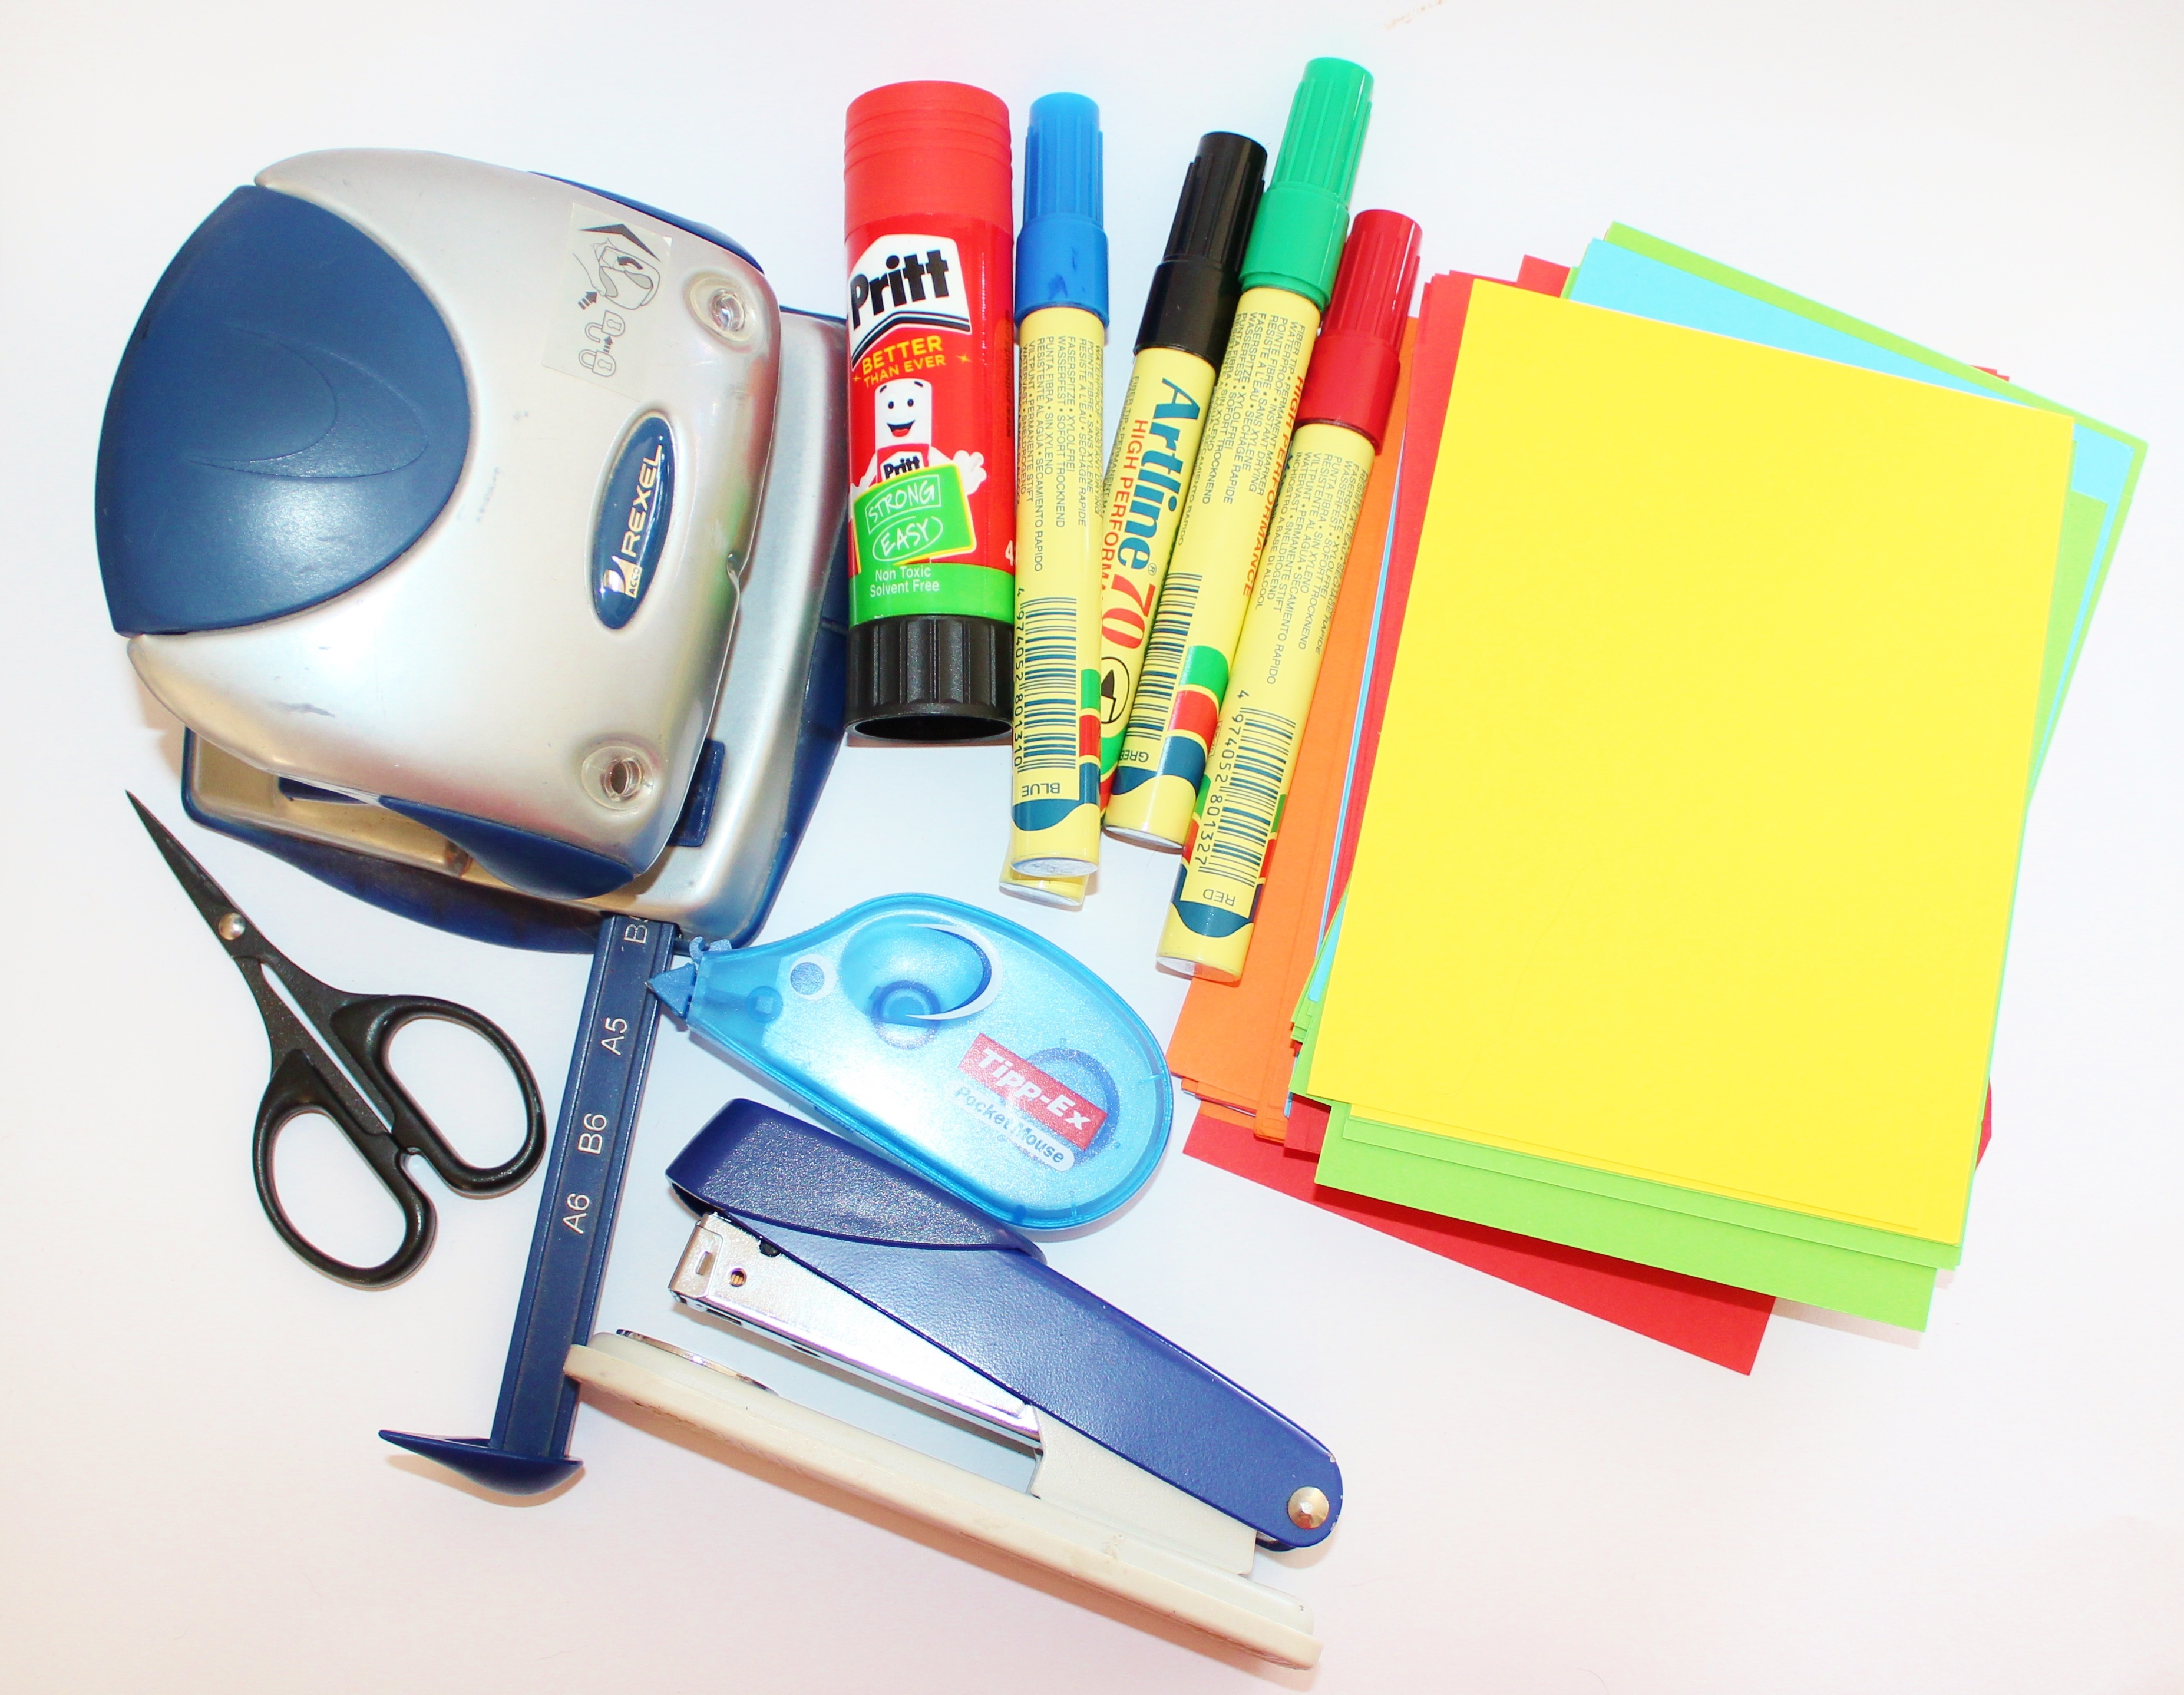
office, brand, product, document, punch, scissors, seminar, office accessories, office supplies, tacker, adhesive pen, correction tape